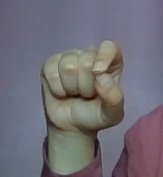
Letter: fa